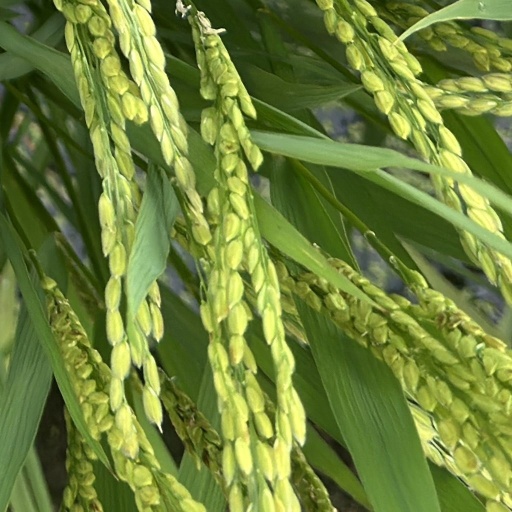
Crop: rice